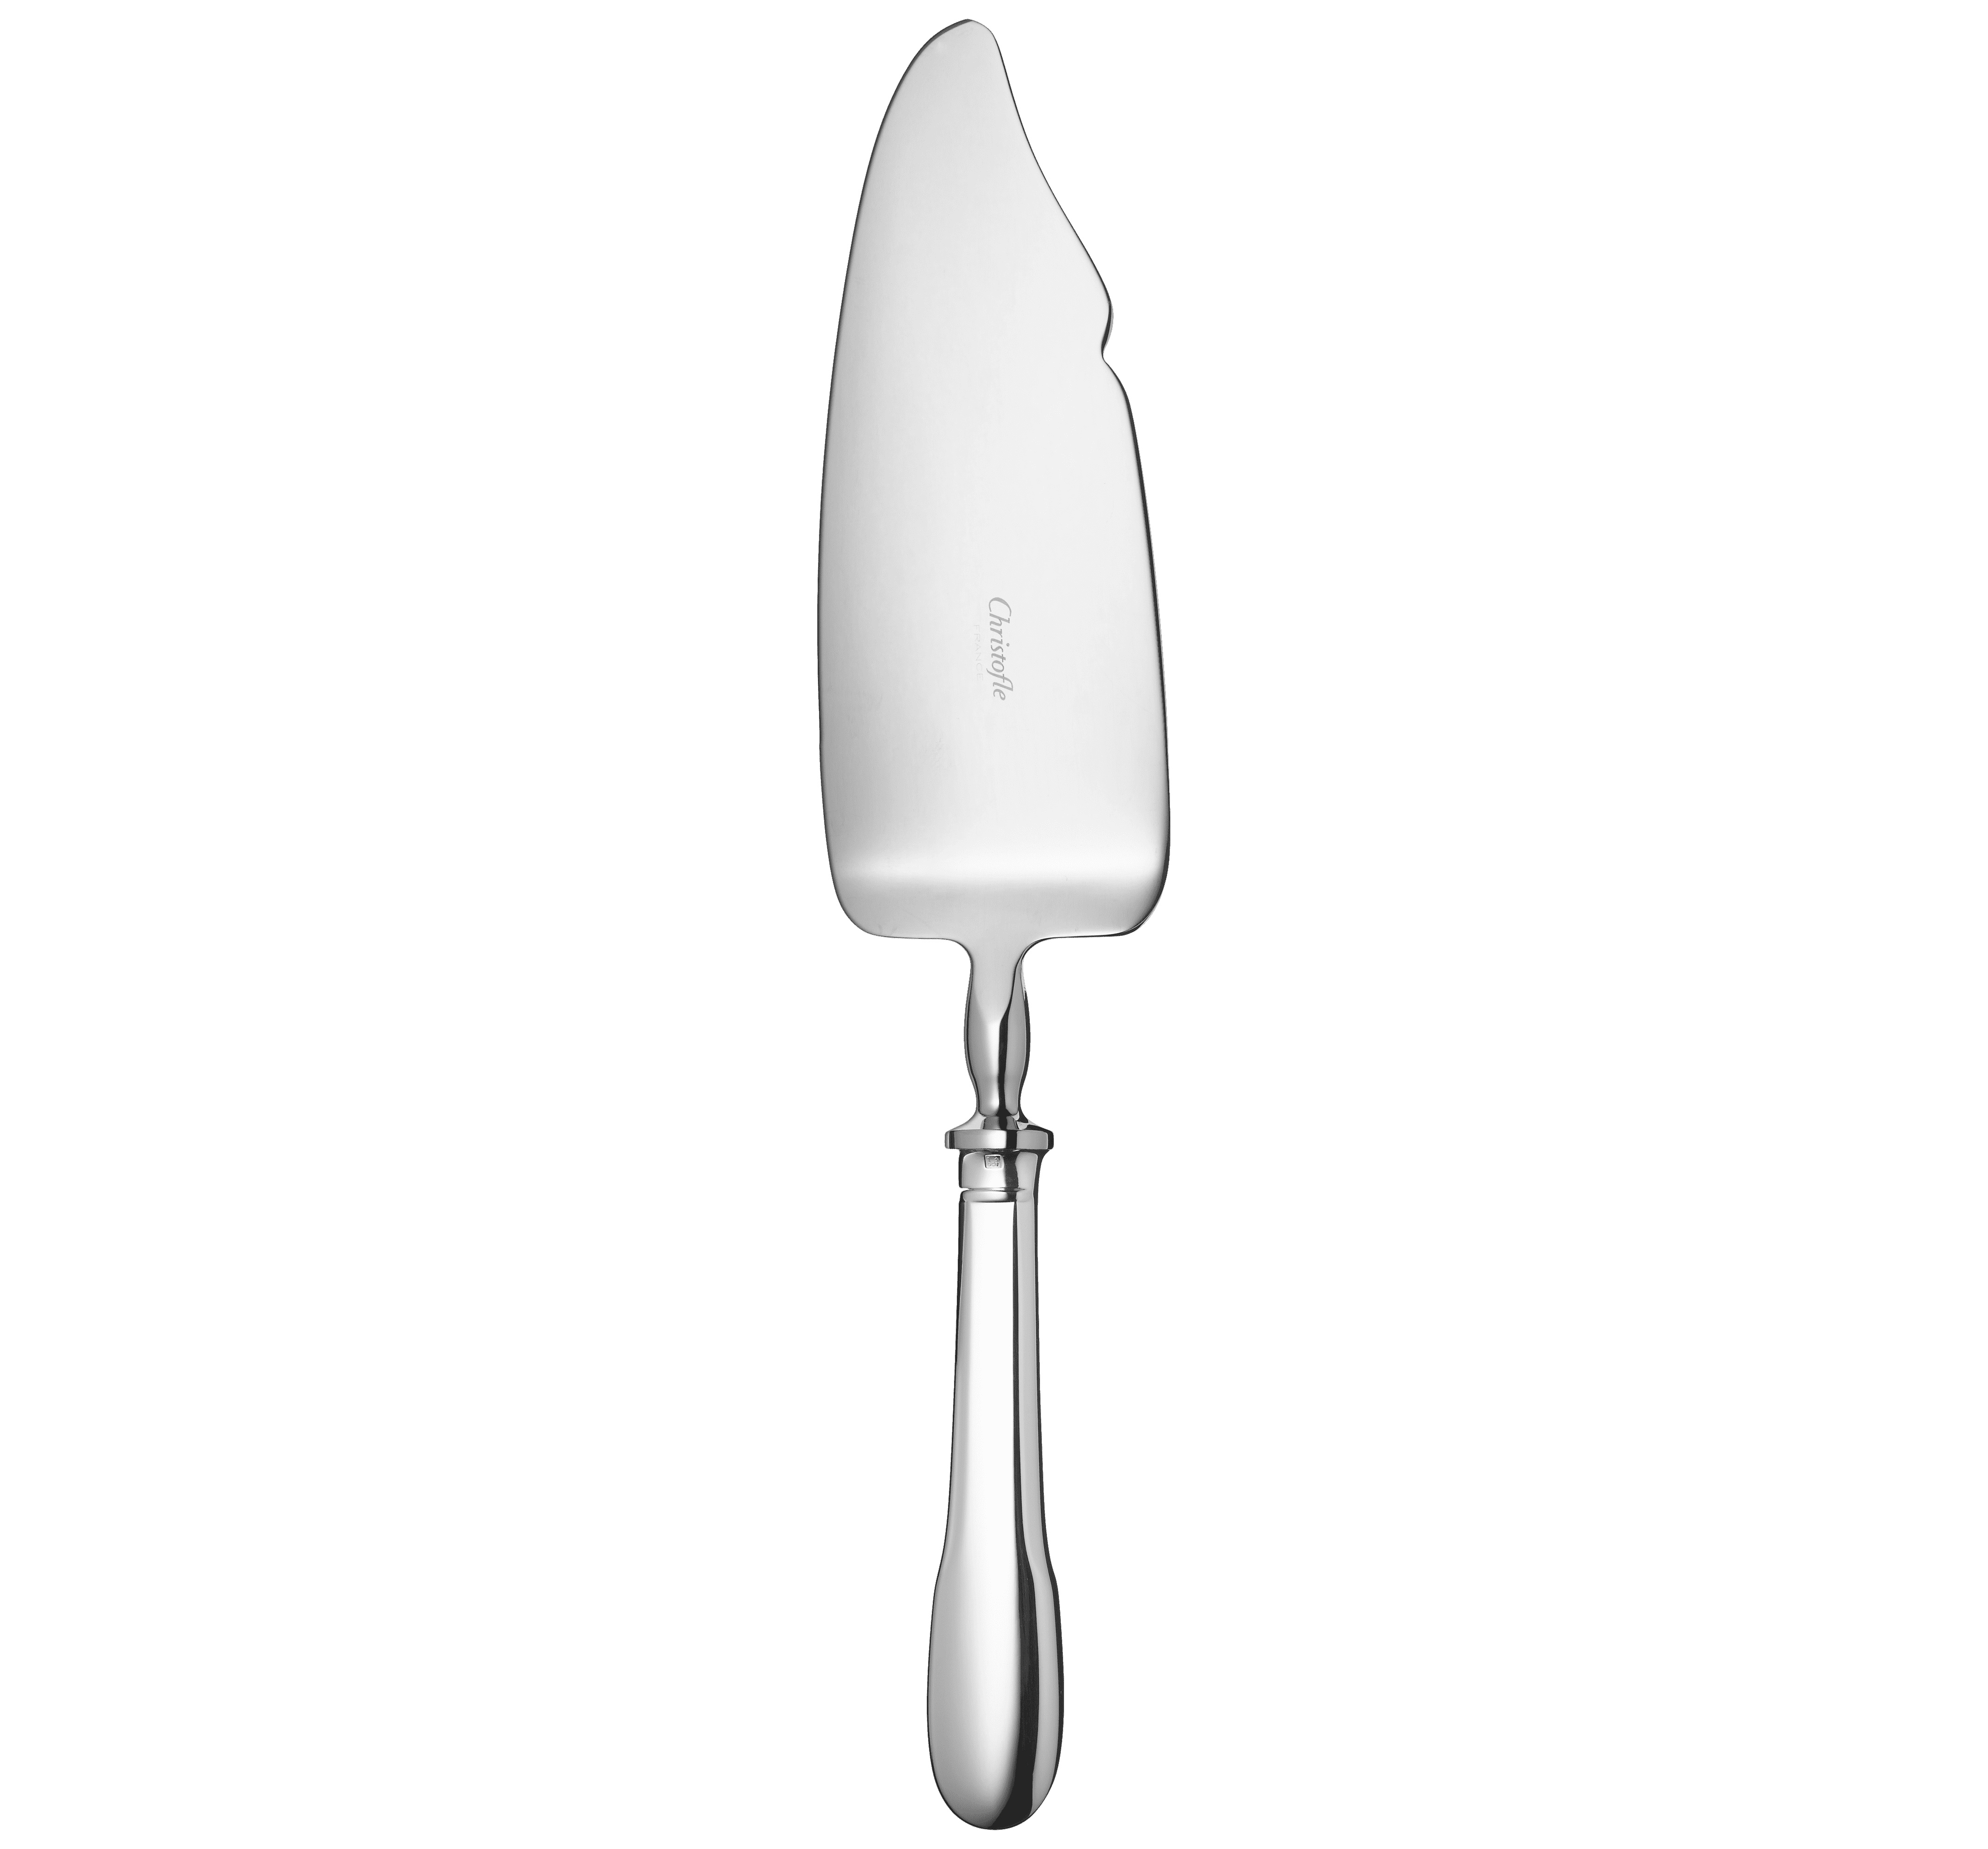
Cluny - Silver Plated - Cake Slicer
The silver-plated cake server in the Cluny pattern can also be used to serve tarts and pies. The simple and elegant Cluny collection, which dates back to Christofle‘s first catalog in 1862 when it was known as Uni, was slightly redesigned in 1964. It still maintains an overall Louis XIII feel and is a blank canvas for personalization. * Please Allow 15 to 20 Days for Shipping *
Brand: Christofle
Category: Home & Garden > Kitchen & Dining > Kitchen Tools & Utensils > Cake Servers